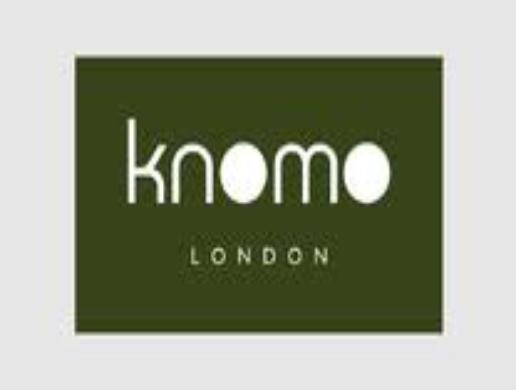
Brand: Knomo
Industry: Clothes